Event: Nepal Earthquake
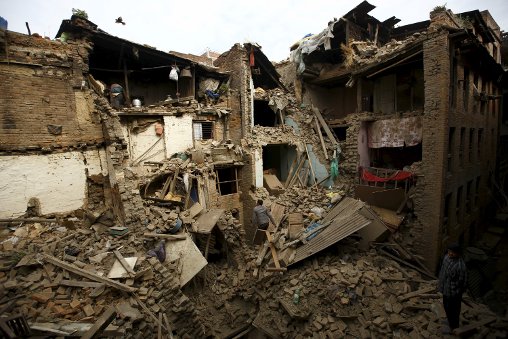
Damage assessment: damage